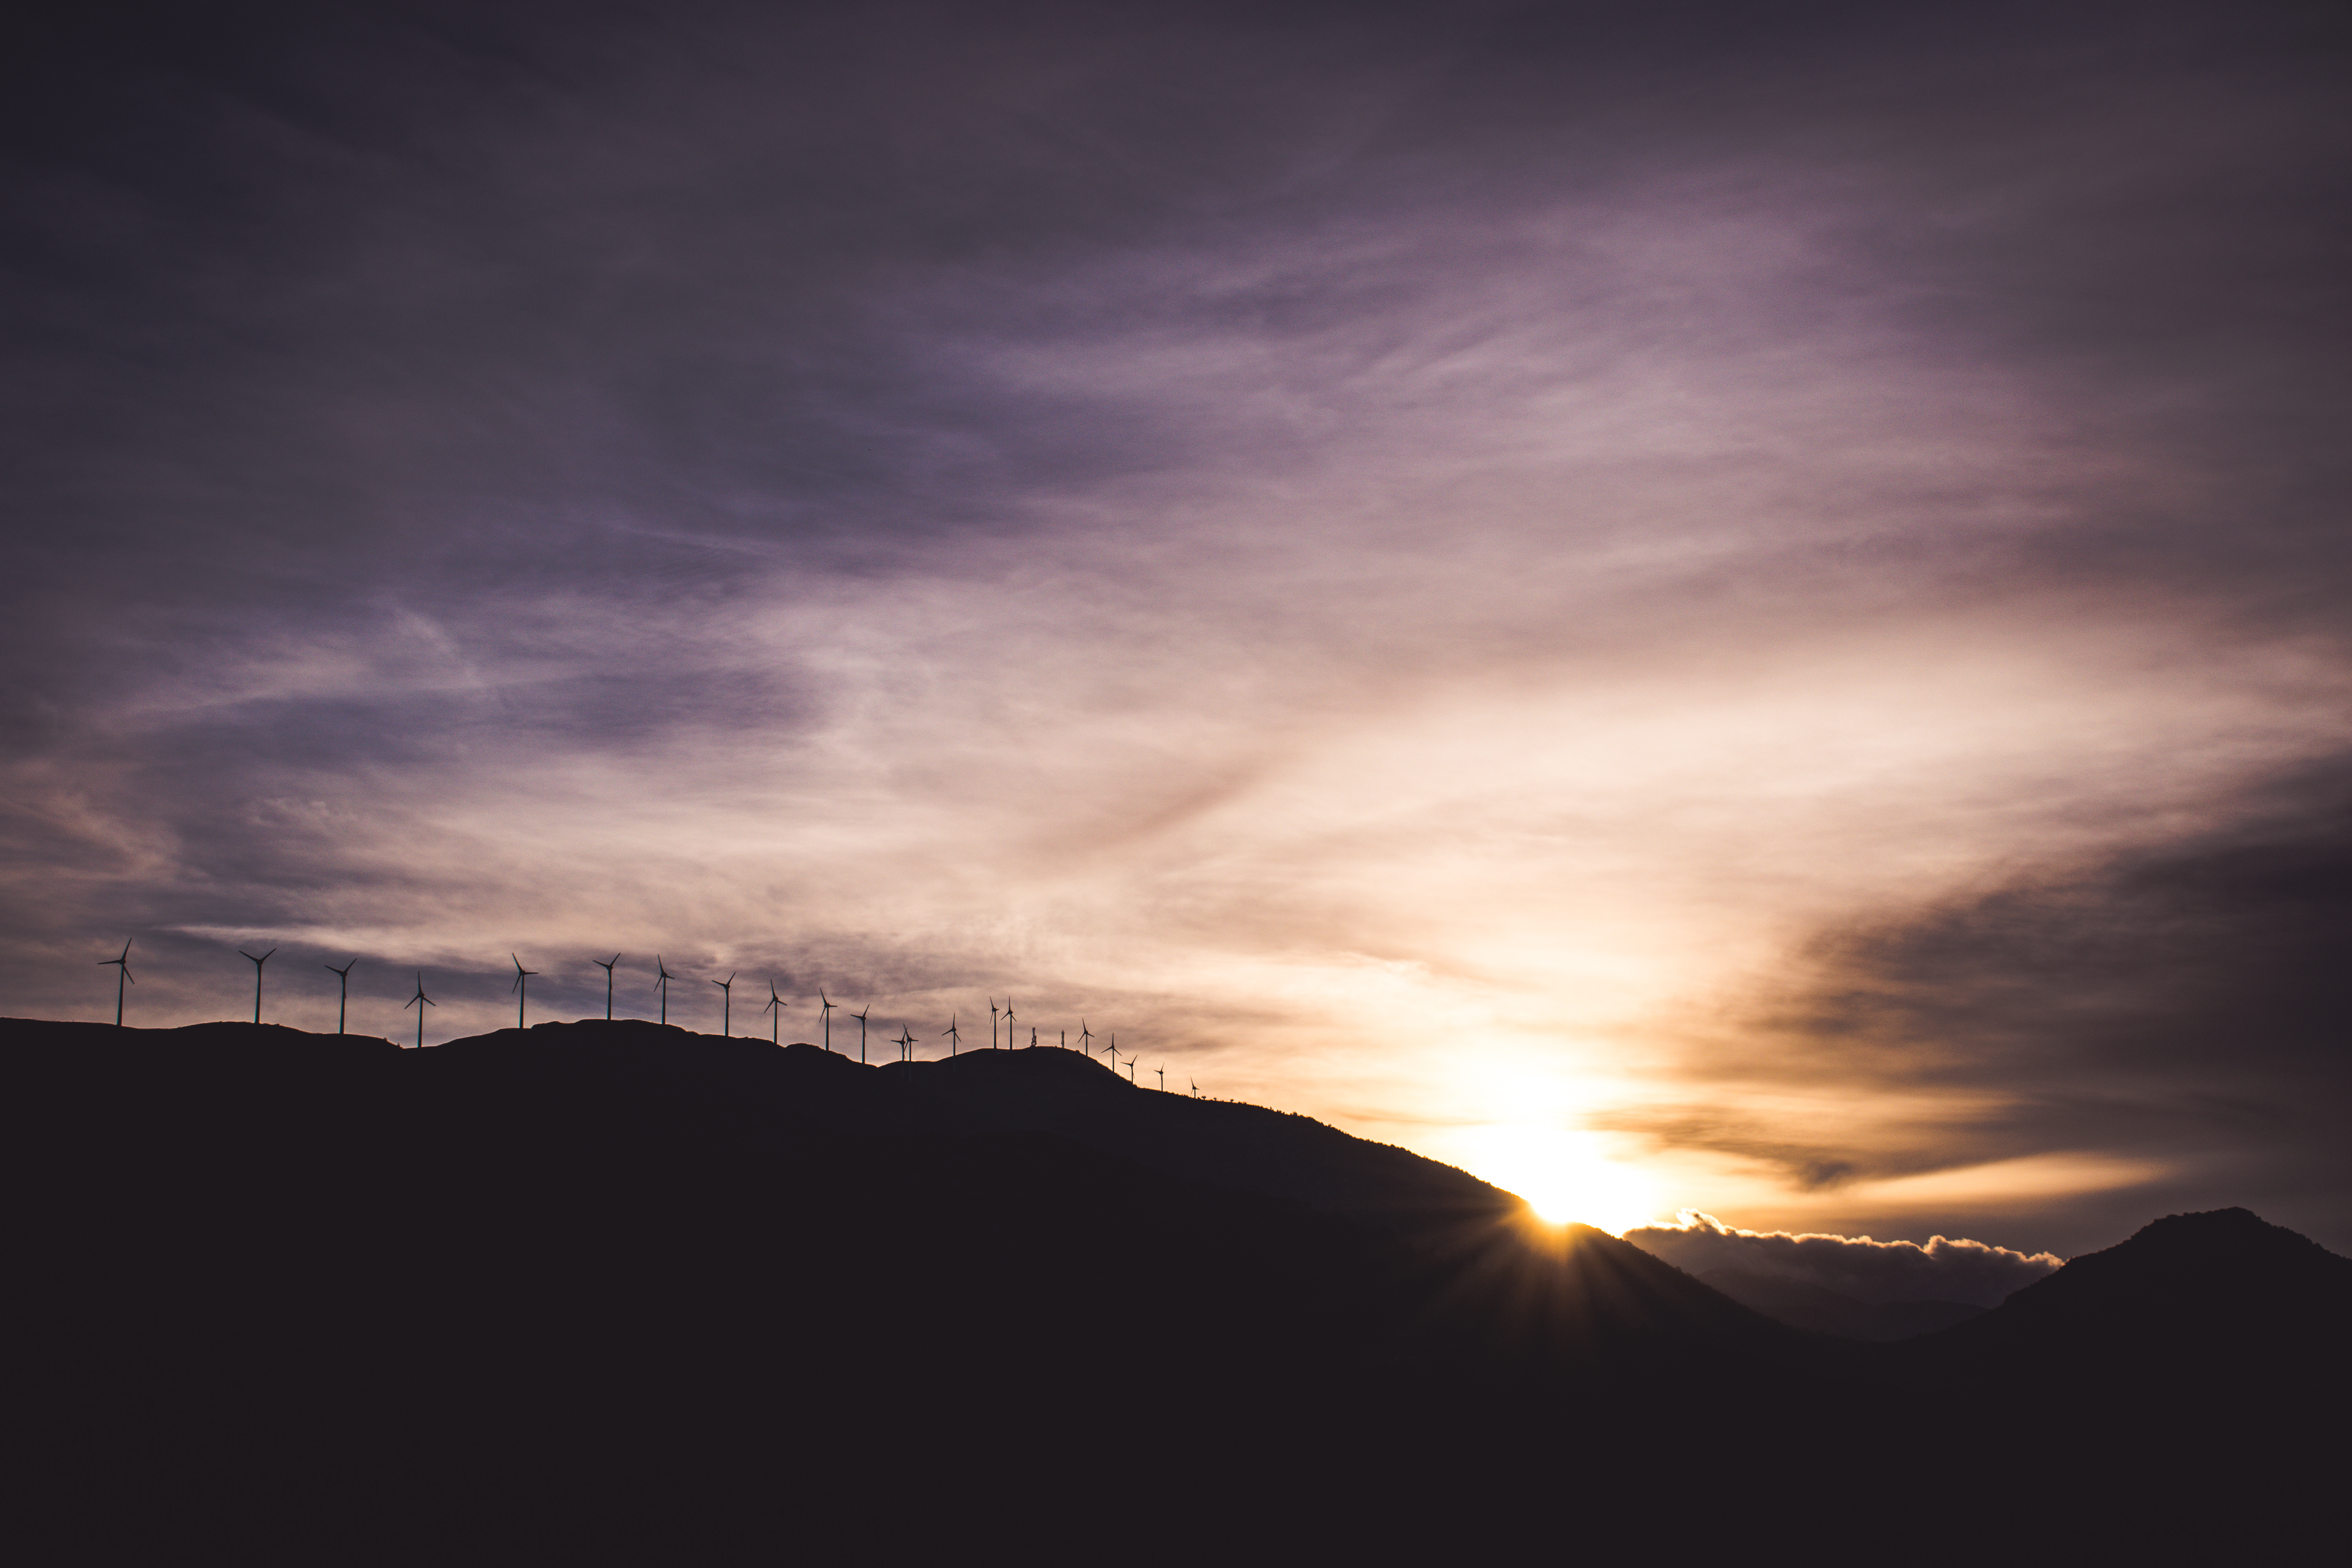
horizon, silhouette, mountain, light, cloud, sky, sun, sunrise, sunset, sunlight, morning, dawn, atmosphere, dusk, evening, darkness, ridge, turbine, afterglow, meteorological phenomenon, atmospheric phenomenon